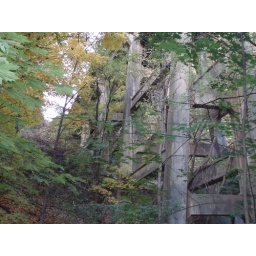
bridge in the trees